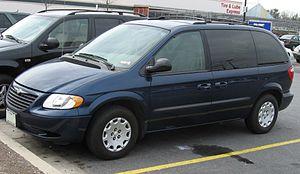
"Les véhicules construits par l'entreprise Chrysler sont des modèles portant le nom de ""Chrysler"", plutôt que l'une de leurs filiales. La plupart des Chryslers ont été des voitures de luxe, hormis en 1970 pour les modèles Européens qui ont été développés par les divisions Simca et Rootes.